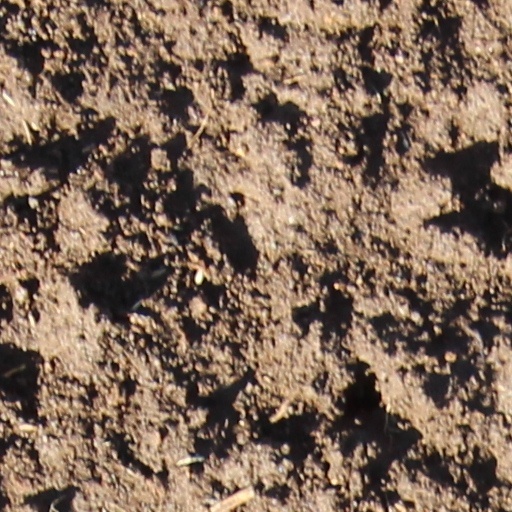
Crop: wheat